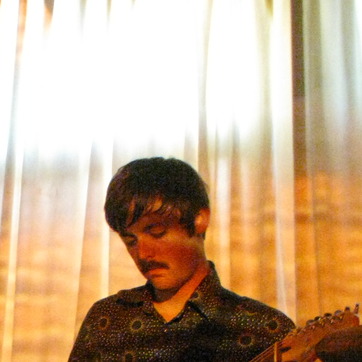
Material: hair